Kyrie Irving

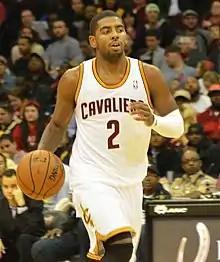

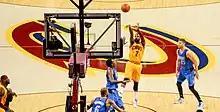
Irving shoots a jump shot vs the Dallas Mavericks in 2014

Fans chose Irving to be the starting point guard for the Eastern Conference in the 2014 NBA All-Star game. He was the All-Star game MVP, recording 31 points and 14 assists as the East beat the West 163–155.